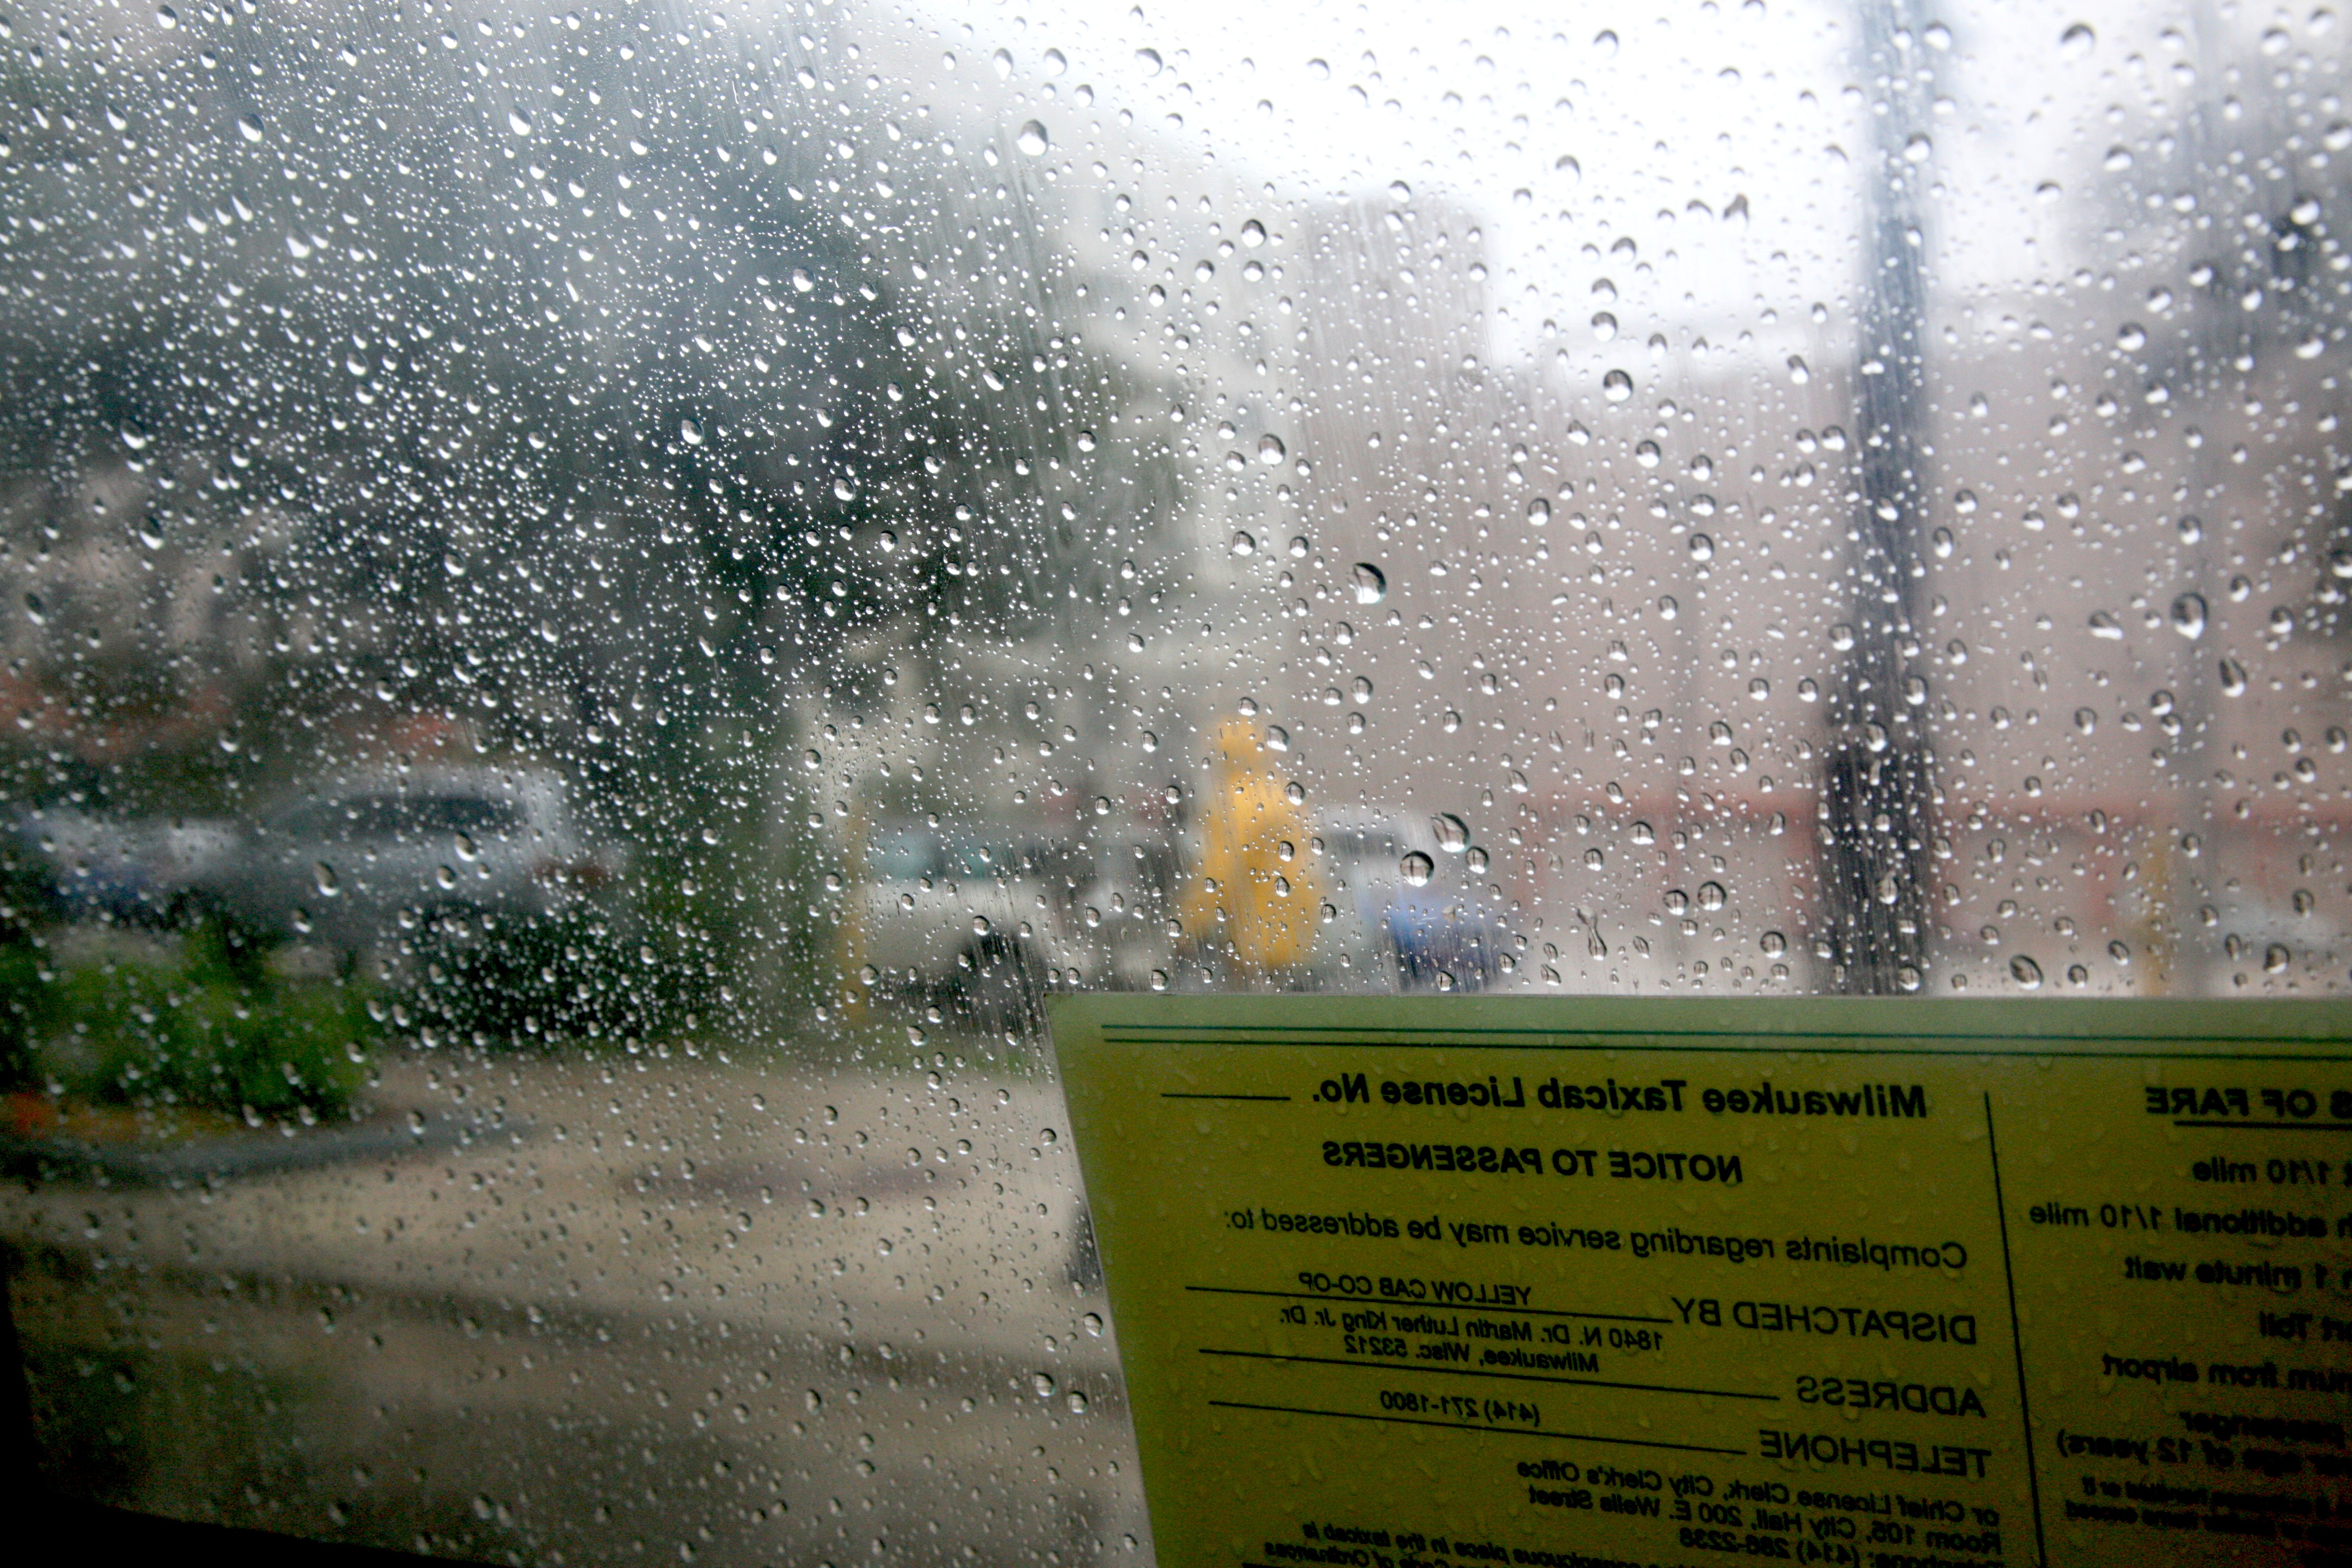
water, snow, car, morning, rain, window, taxi, cab, weather, season, ford, pluie, driver, selection, freezing, wisconsin, milwaukee, insidecar, yellowcabco